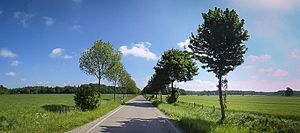
Bönebüttel / Geografi
Landskabspanorama.
Bönebüttel er en kommune i det nordlige Tyskland, beliggende øst for Neumünster i det sydvestligste hjørne af Kreis Plön. Kreis Plön ligger i delstaten Slesvig-Holsten.